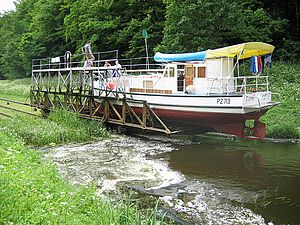
Skibshæveværk / Historie
Eksempel på tørhæveværk på Elbląg-kanalen
Skibshæveværk er en mekanisk indretning, der er konstrueret til at flytte et skib fra et niveau til et andet. Et hæveværk er en moderne udgave af en skibssluse.